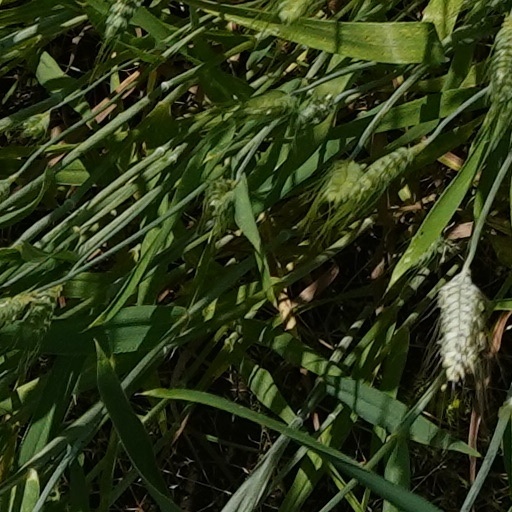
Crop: wheat